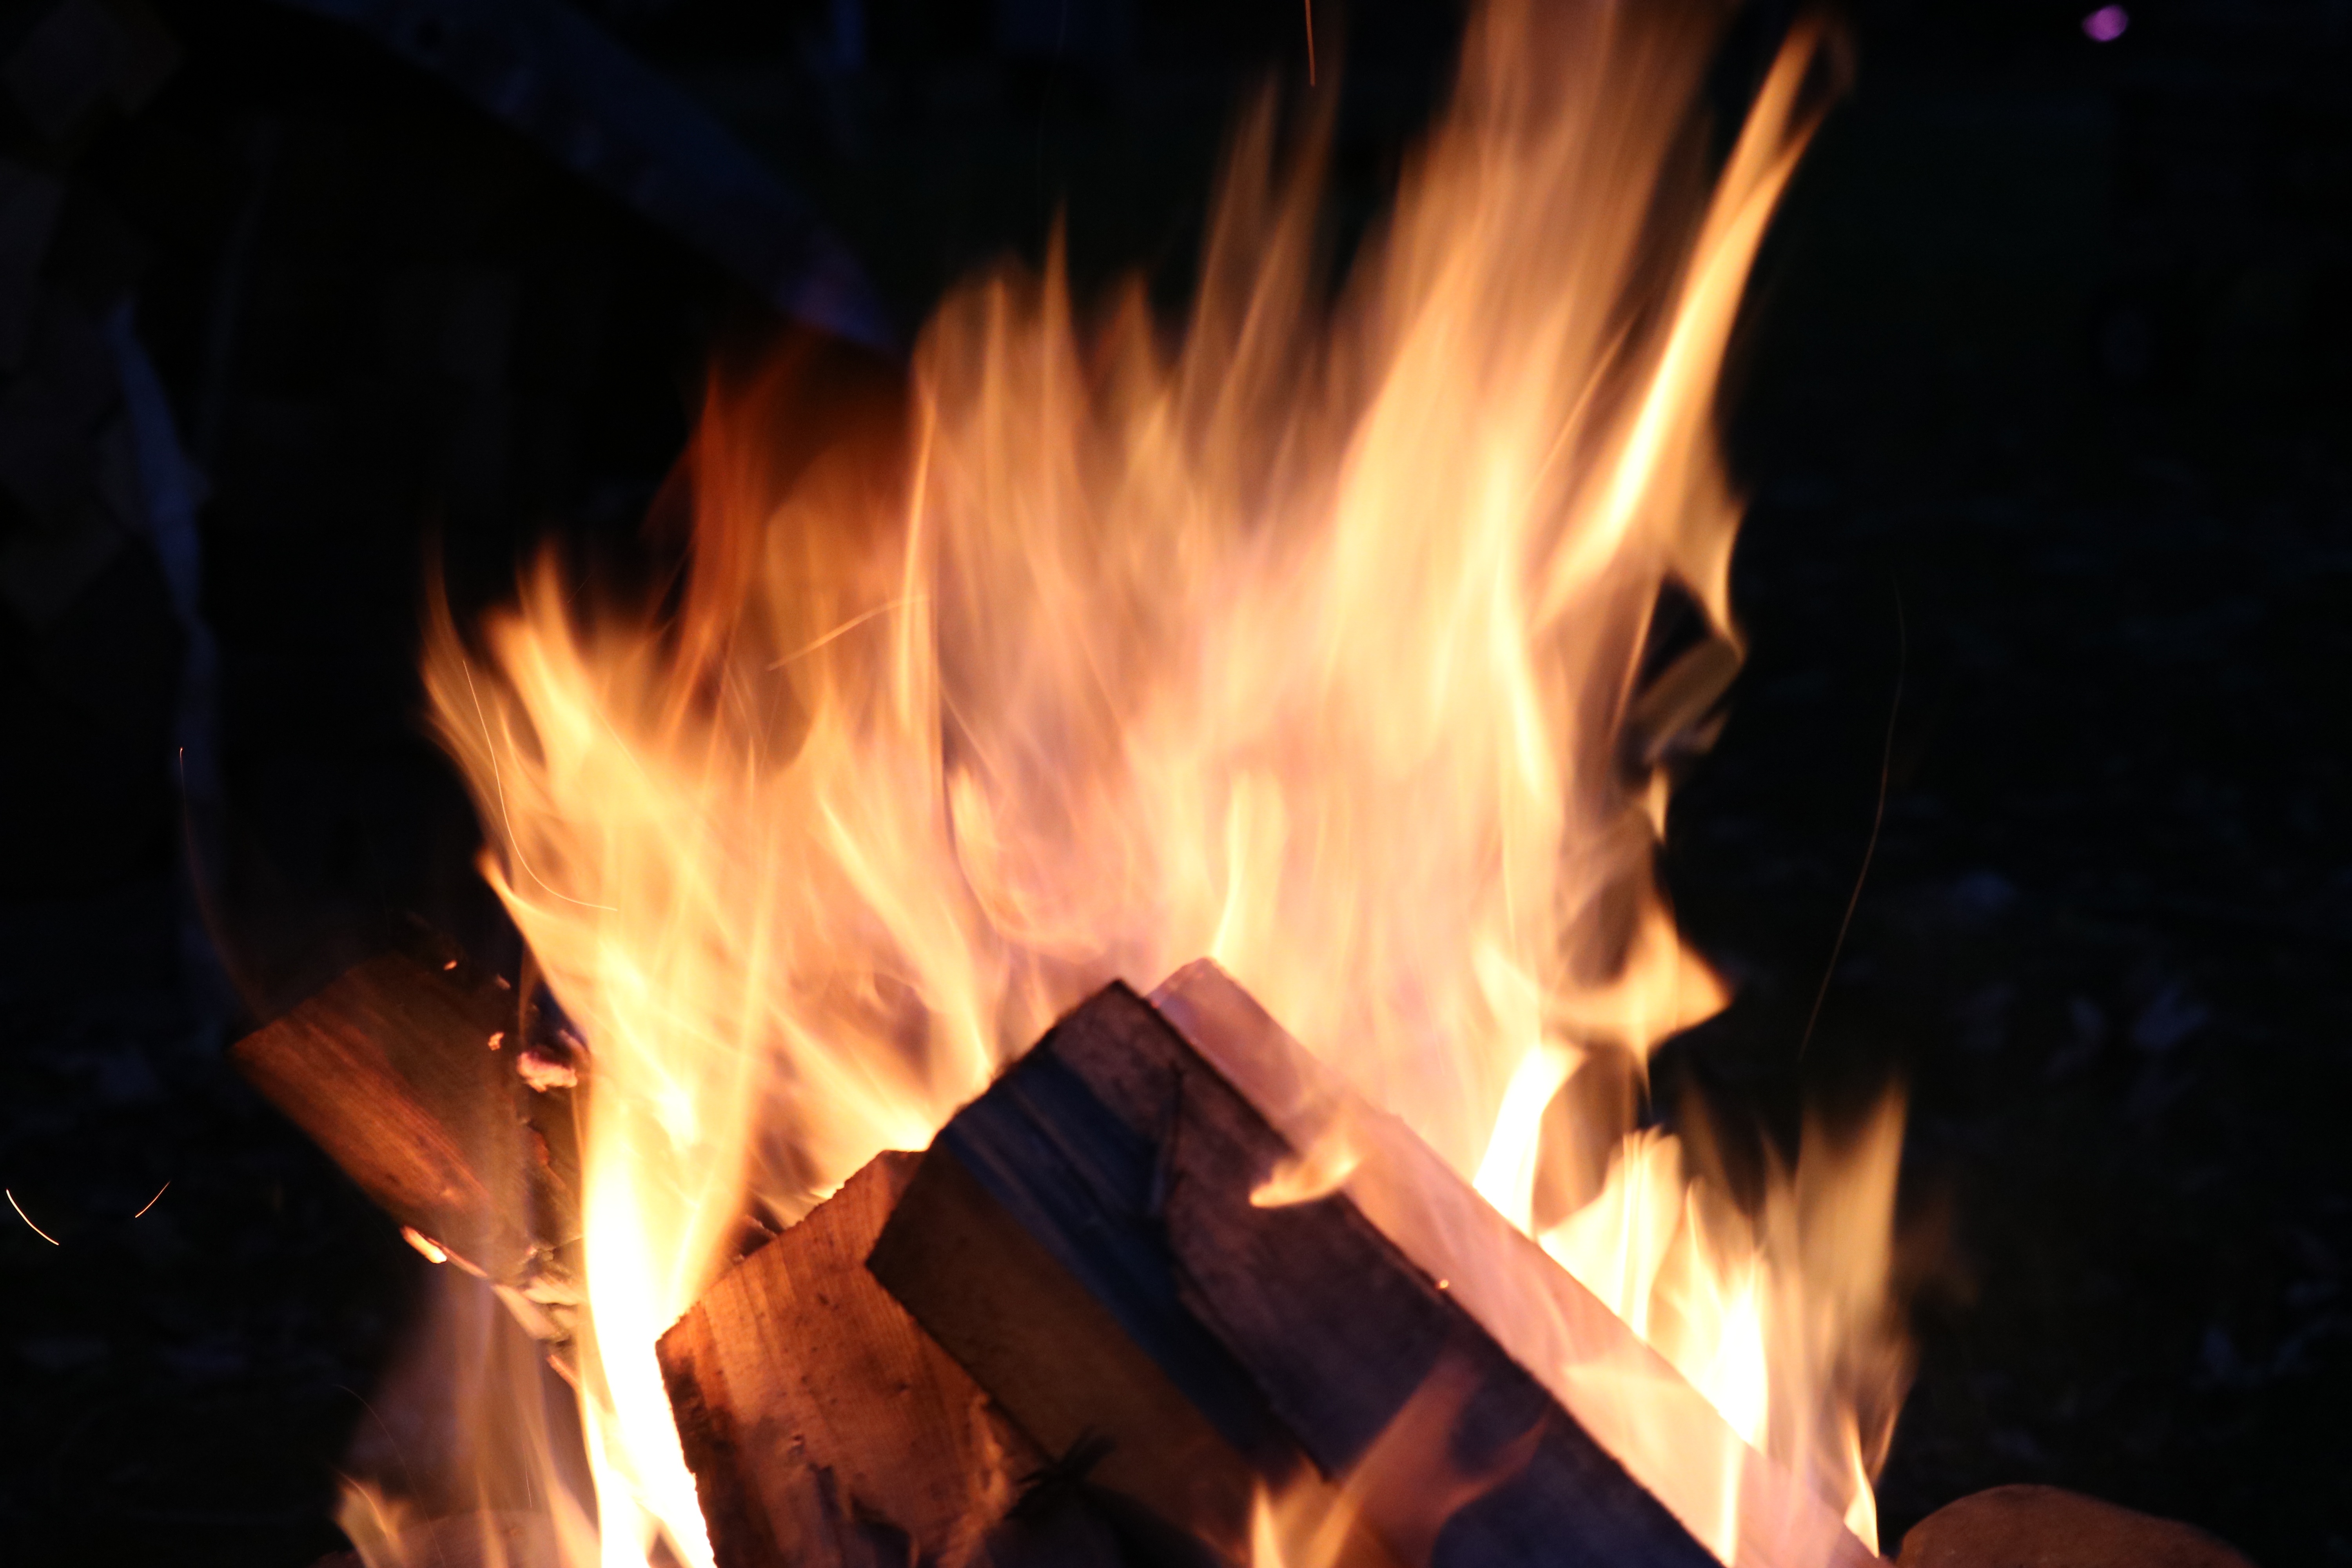
flame, fire, campfire, bonfire